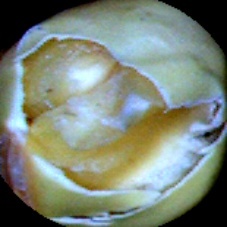
Label: Broken